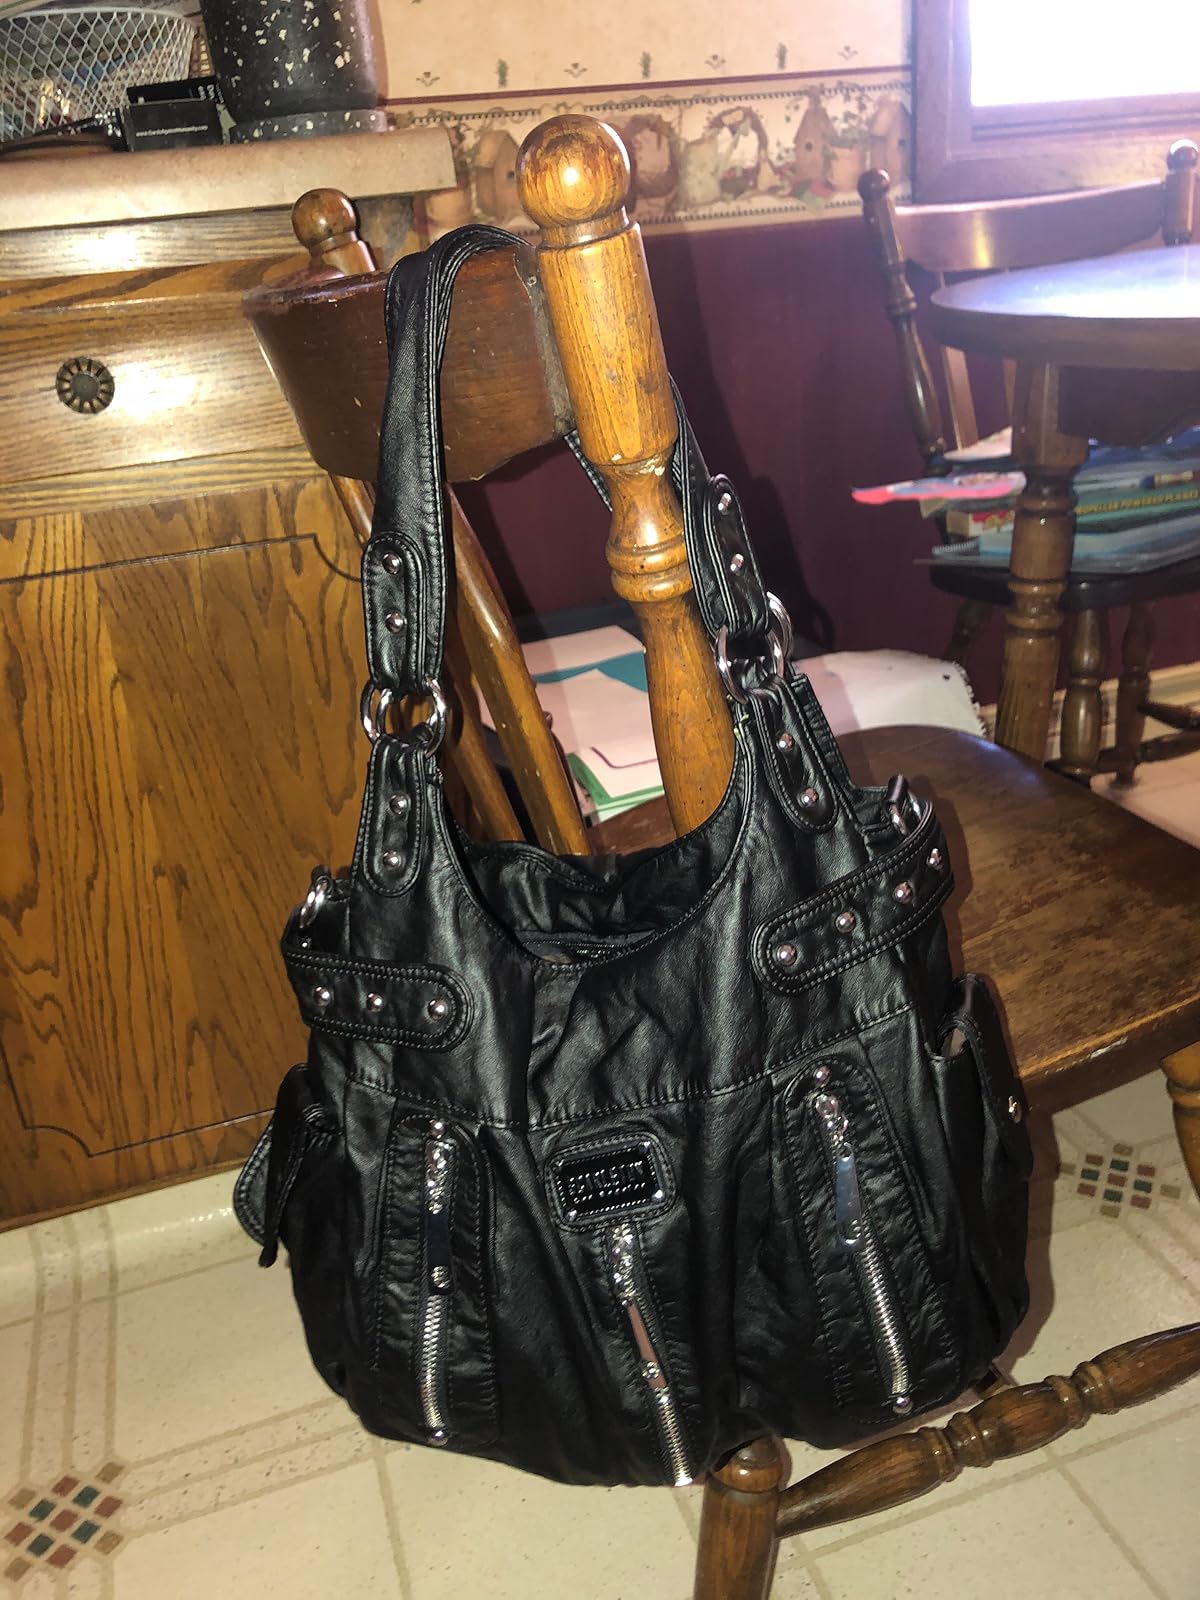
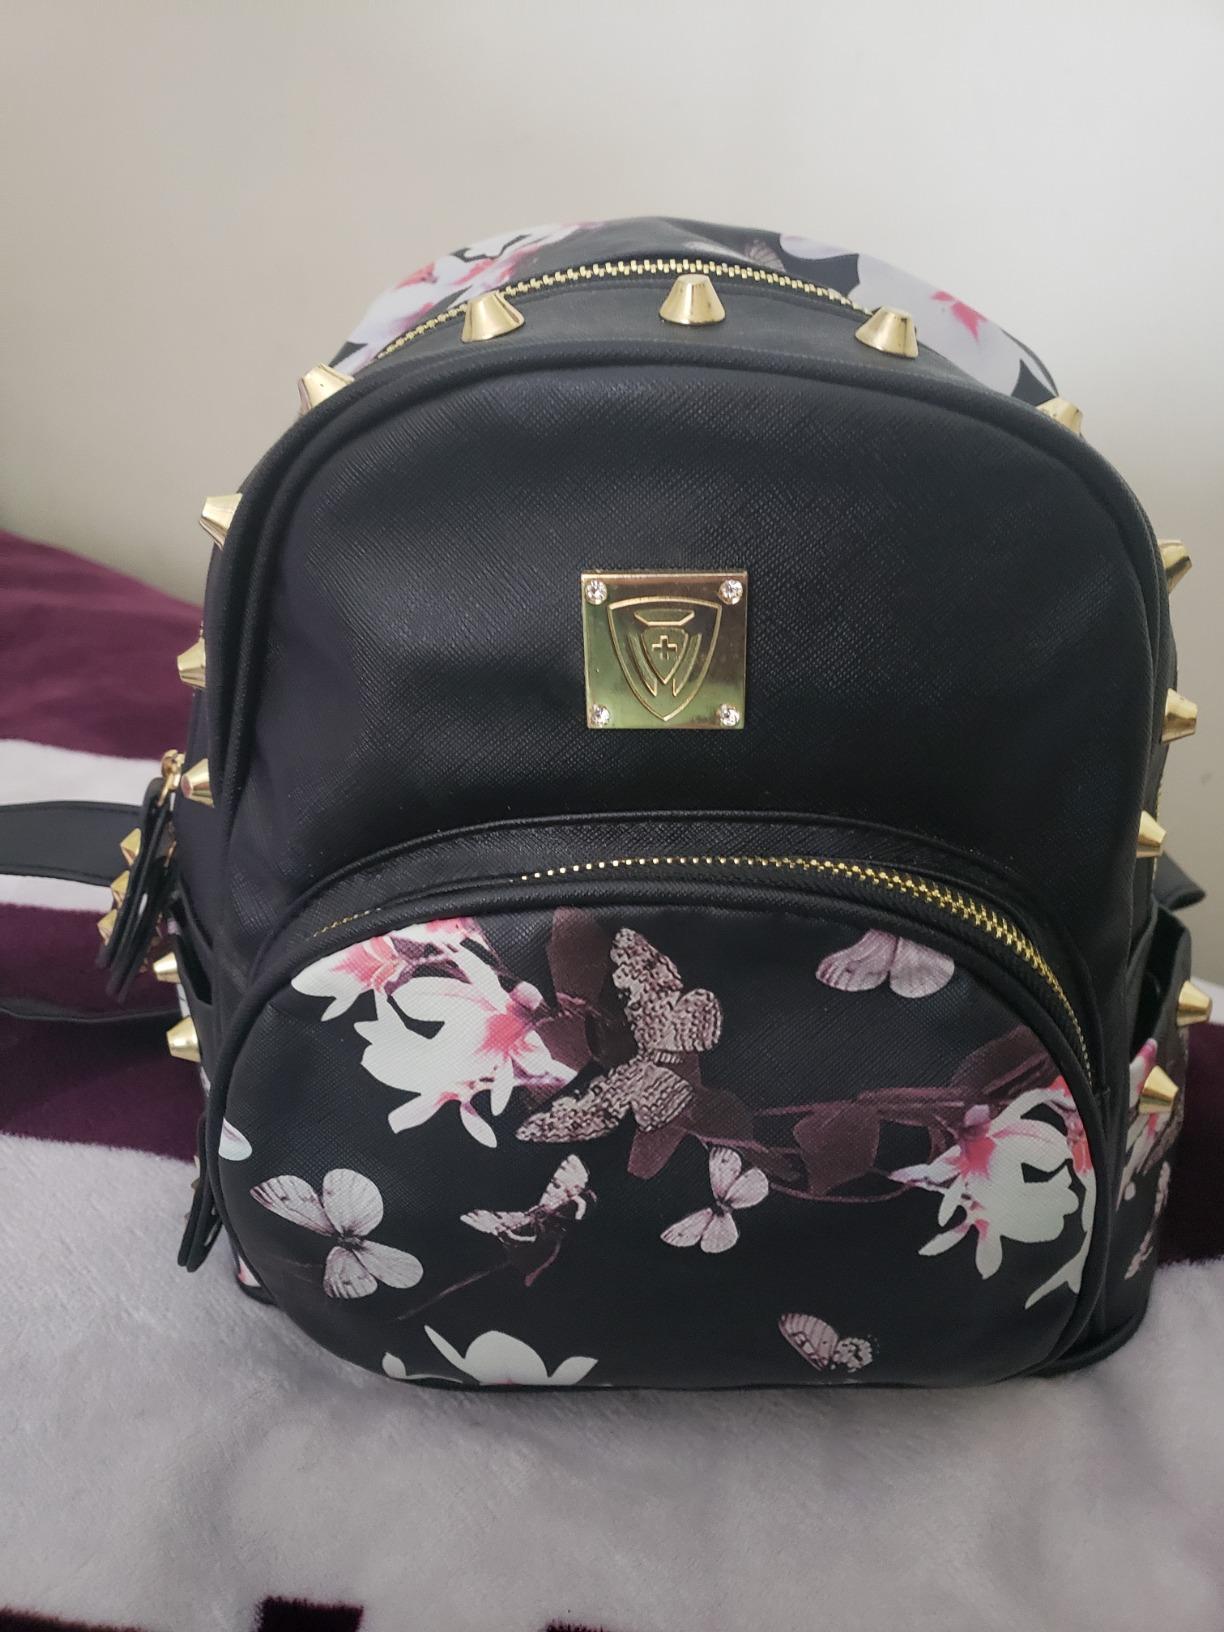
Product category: accessories_handbag
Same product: no